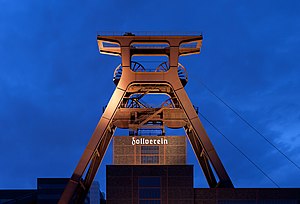
Zollverein kulgrube
Mineskakt 12
Zollverein kulgrube og mineindustri, på tysk kaldt Zeche Zollverein og Kokerei Zollverein, er et nedlagt industriområde i Essen, i den tyske delstat Nordrhein-Westfalen. Anlægget blev 14. december 2001 opført på UNESCOs liste over verdens kulturarv som Zollverein Coal Mine Industrial Complex. Området er også en del af Den europæiske rute for industrikultur.